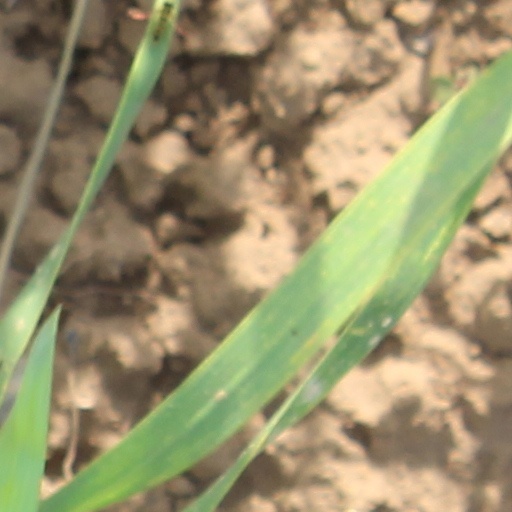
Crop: wheat